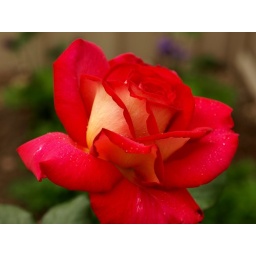
Hybrid Tea rose that I brought with us in a pot when we moved last summer